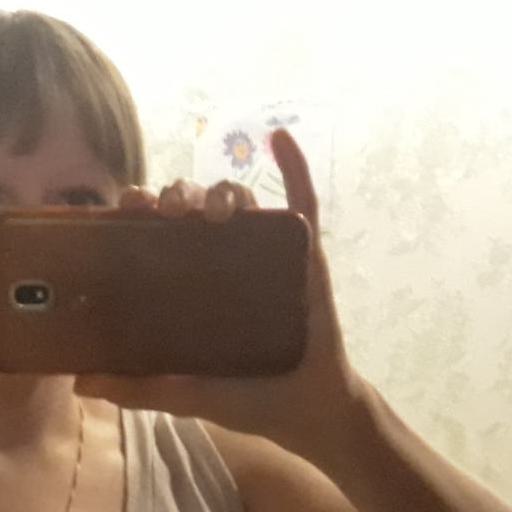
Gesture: no_gesture